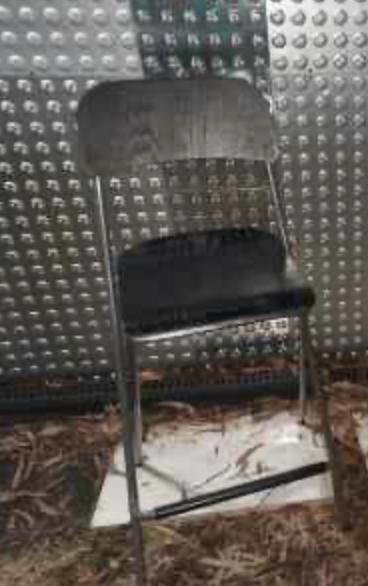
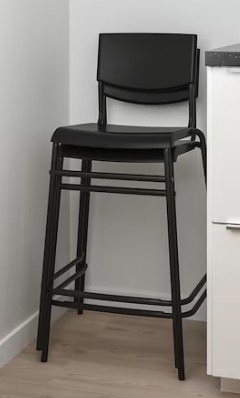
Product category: stool
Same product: no